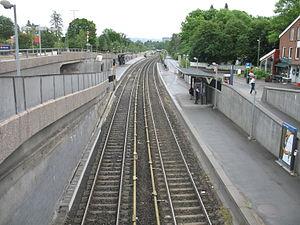
La ligne Røa est une ligne du métro d'Oslo, en Norvège, qui s'étend de Majorstuen à Østerås. Elle dessert des quartiers tels que Smestad, Hovseter, Huseby et Røa dans le nord-ouest d'Oslo, et Grini, Øvrevoll et Østerås dans le nord-est de Bærum. La ligne est desservie par la ligne 2 du métro, qui relie le centre-ville via le Tunnel commun et continue le long de la ligne Furuset. La partie la plus basse de la ligne, composée de deux stations, est partagée avel la ligne Kolsås, et est donc également desservie par la Ligne 2 du métro. La ligne est la propriété de Sporveien, et est exploité par Sporveien T-banen sur un contrat avec l'agence de transport public Ruter.